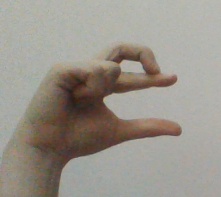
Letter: thal